Lindsey Stirling

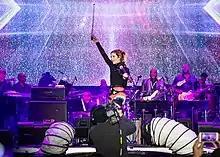
Stirling performing in 2018

Stirling began 2022 by announcing she had written the theme song for the CBS series Good Sam, featuring Sophia Bush. In February, Stirling headlined the grand opening of Bell Bank Park, a new sports and leisure arena in Arizona. In March, Stirling was a guest on Season 3, Episode 111 of the Kelly Clarkson Show, performing alongside Karolina Protsenko. Following the release of the app Amp by Amazon, the company announced in a press release that Stirling would be launching a show on the platform. Her first show aired on March 30, 2022. In an interview published on March 31, 2022, with "Violinist" Stirling confirmed she was working on a new album. On April 2, Stirling performed at Seaworld Orlando for their Seven Seas Food Festival event in The Nautilus Theater. Later that month, it was confirmed Stirling would perform at both The Festival at Sandpoint on August 6, 2022, and at the Washington State Fair on September 17, 2022. Stirling is also scheduled to perform at Britt Festival on August 4, 2022. On April 11, it was announced Stirling had collaborated with Kluge Interactive on a DLC pack for their virtual reality music game "Synth Riders" to release later that month. It was announced that Stirling would be performing at the 2022 Montreal International Jazz Festival. Her concert took place at Salle Wilfrid-Pelletier on July 7, 2022. On May 3, 2022, it was announced Stirling would perform at the Pacific Amphitheatre as part of their Summer Concert Series in July.